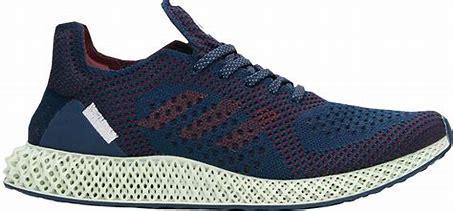
Brand: Adidas
Model: 4D